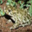
Label: frog